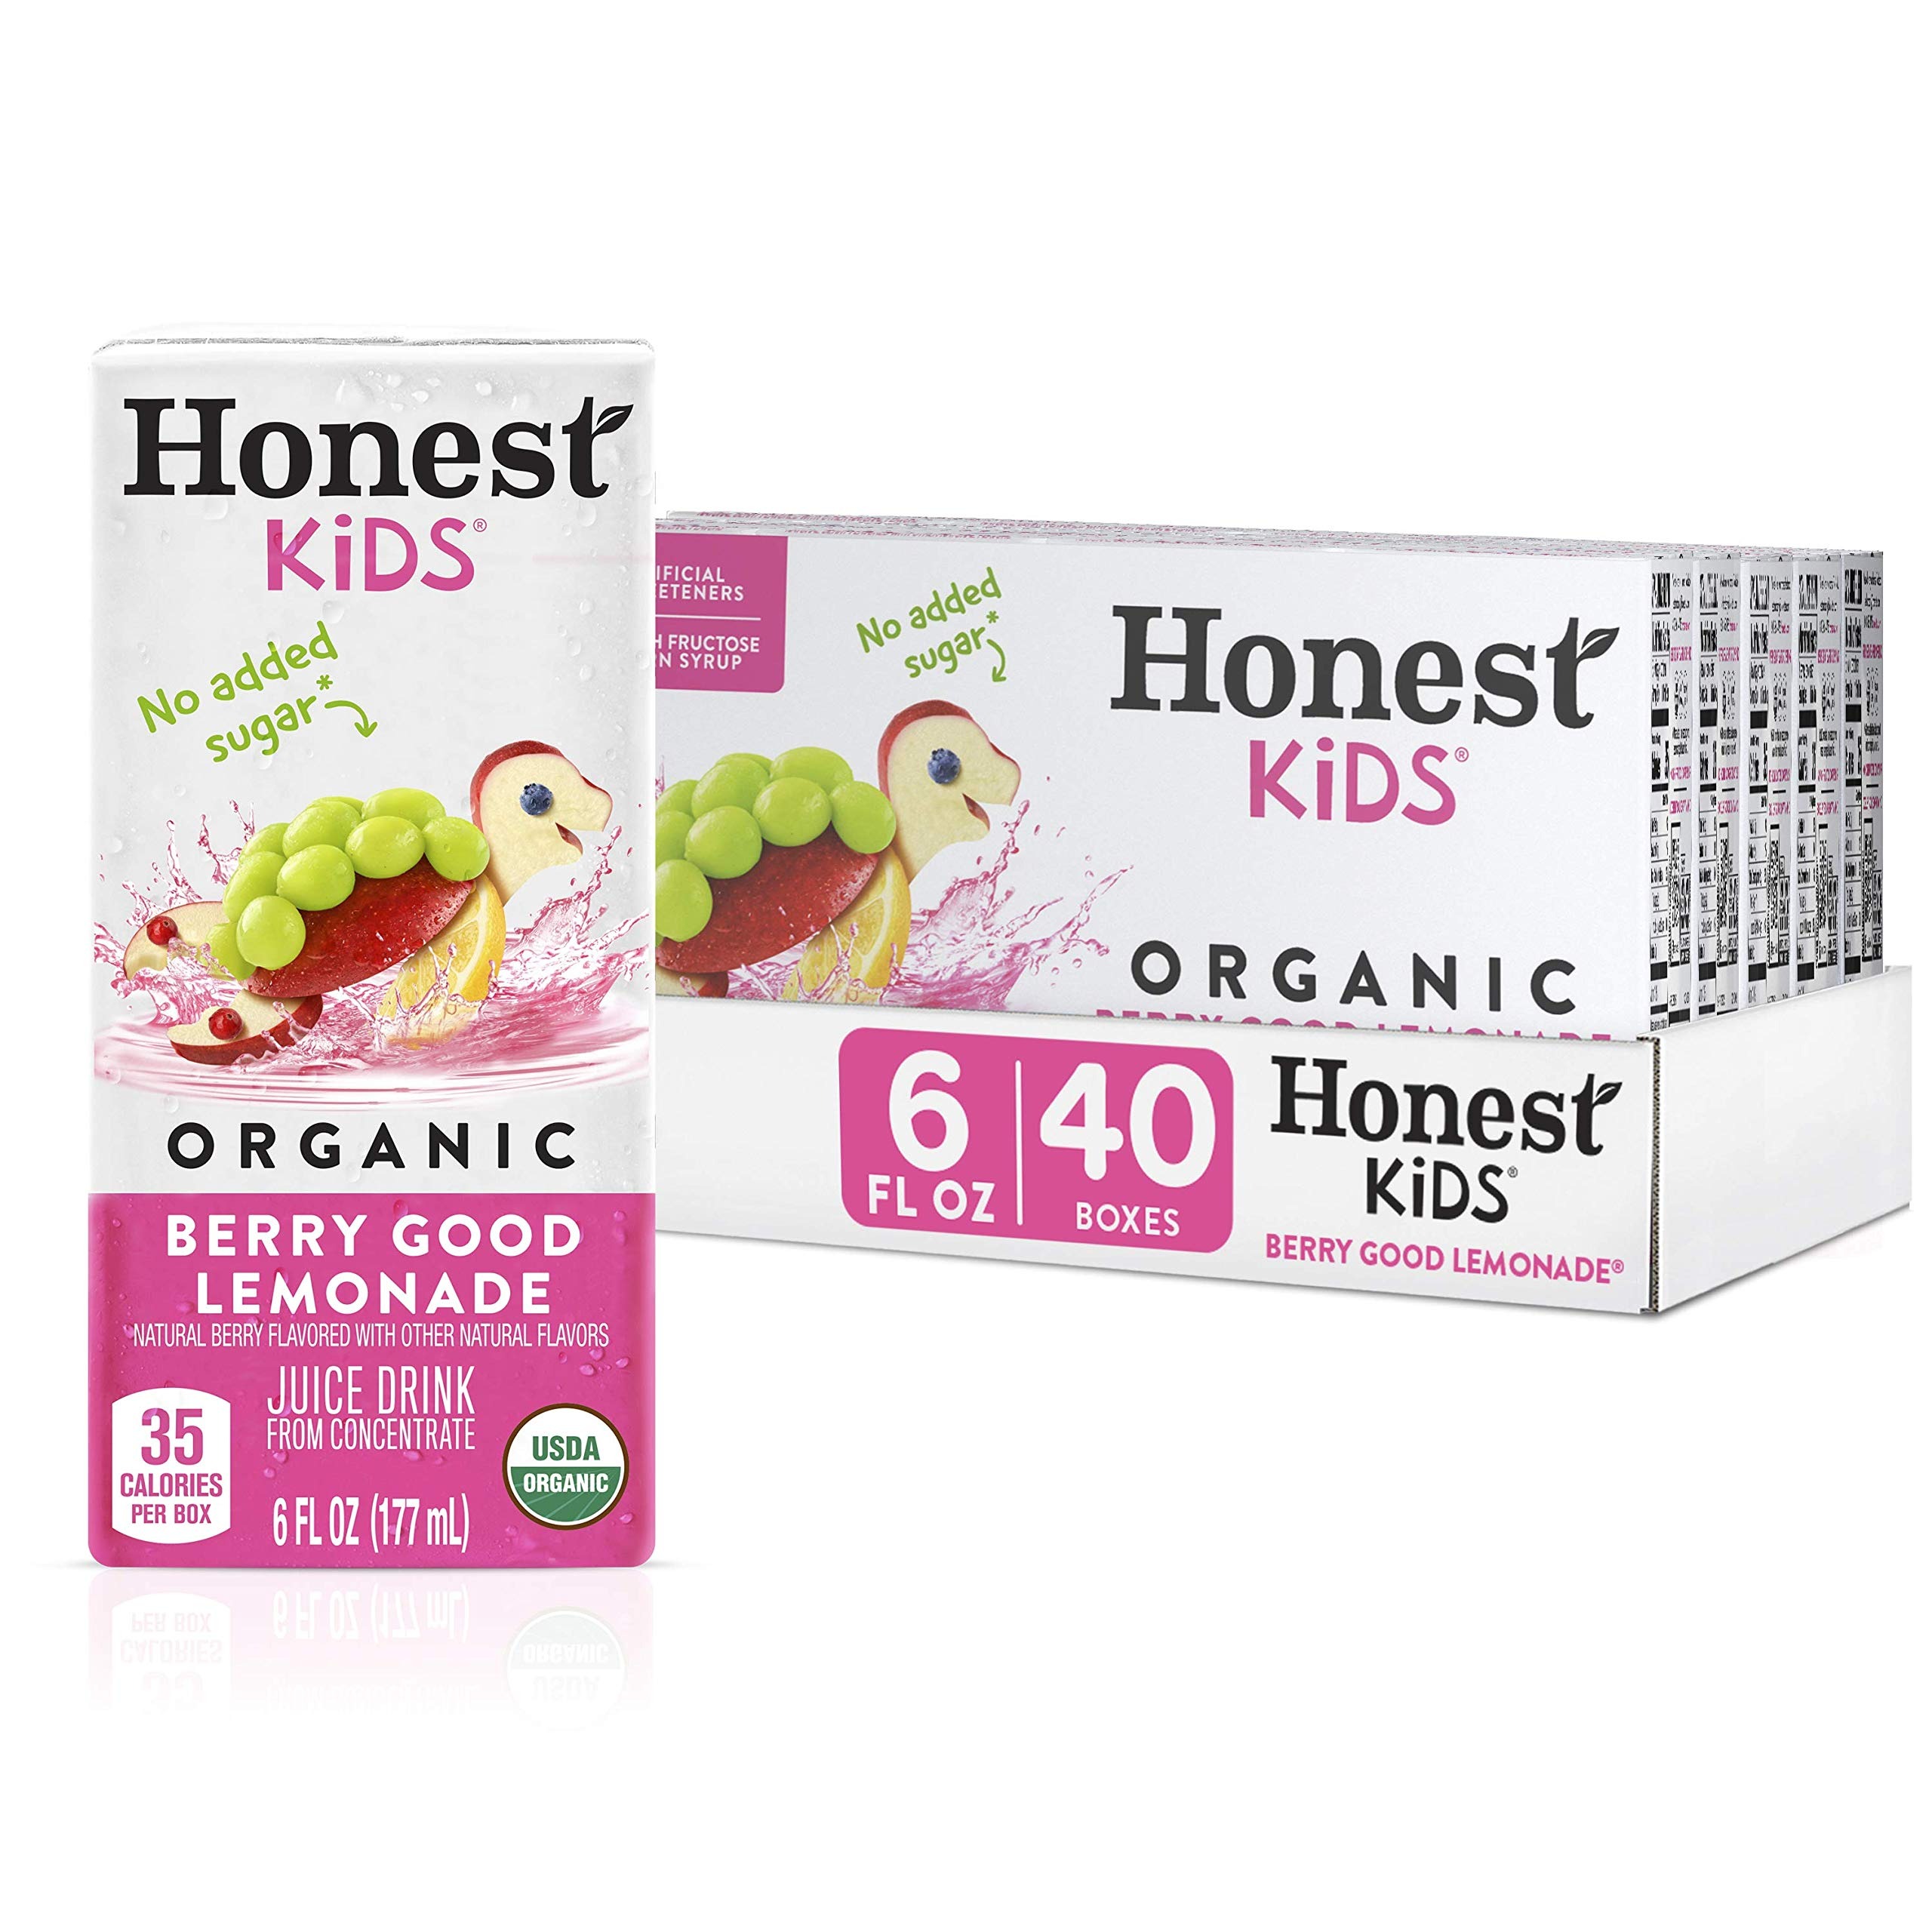
Item Name: Honest Kids Berry Good Lemonade, Organic Juice Drink, Berry Lemonade, 6 Fl Oz (Pack of 40)
Bullet Point 1: Enjoy Honest Kids Berry Good Lemonade, a delicious pink lemonade taste made from a mix of real organic fruit juices that will send your taste buds into a tizzy.
Bullet Point 2: USDA Organic Certified — sweetened only with organic fruit juice. Excellent source of Vitamin C.
Bullet Point 3: No high-fructose corn syrup, no added sugar
Bullet Point 4: A delightful juice drink, just right for the little ones in your life in a convenient, lunchbox friendly juice box
Bullet Point 5: Our organic juice boxes are recyclable
Value: 240.0
Unit: Fl Oz

Price: 3.99